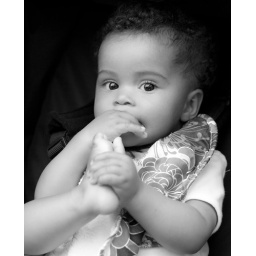
Eliana-You can see the roof line of the house next door reflected in her eyes.